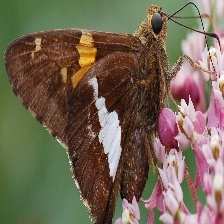
Species: SILVER SPOT SKIPPER